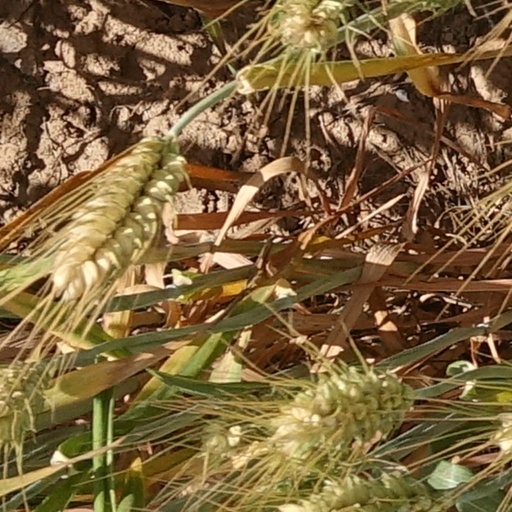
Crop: wheat